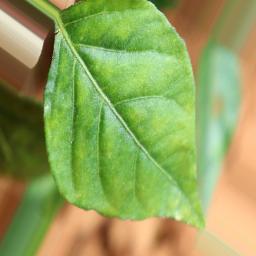
Label: healthy